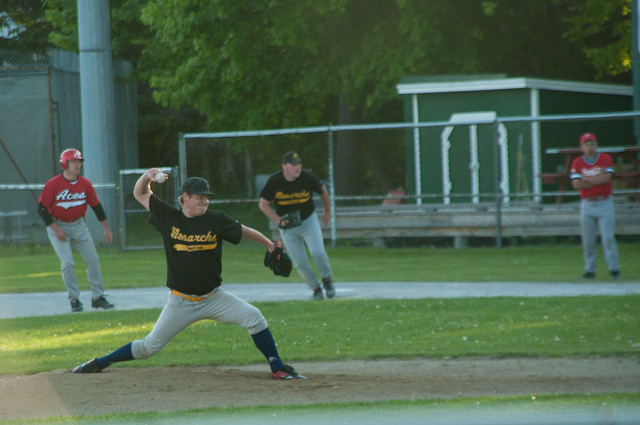
một trận thi đấu bóng chày nam đang diễn ra ở trên sân